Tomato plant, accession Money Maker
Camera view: tilt-top (135 deg); turntable rotation: 60 degrees
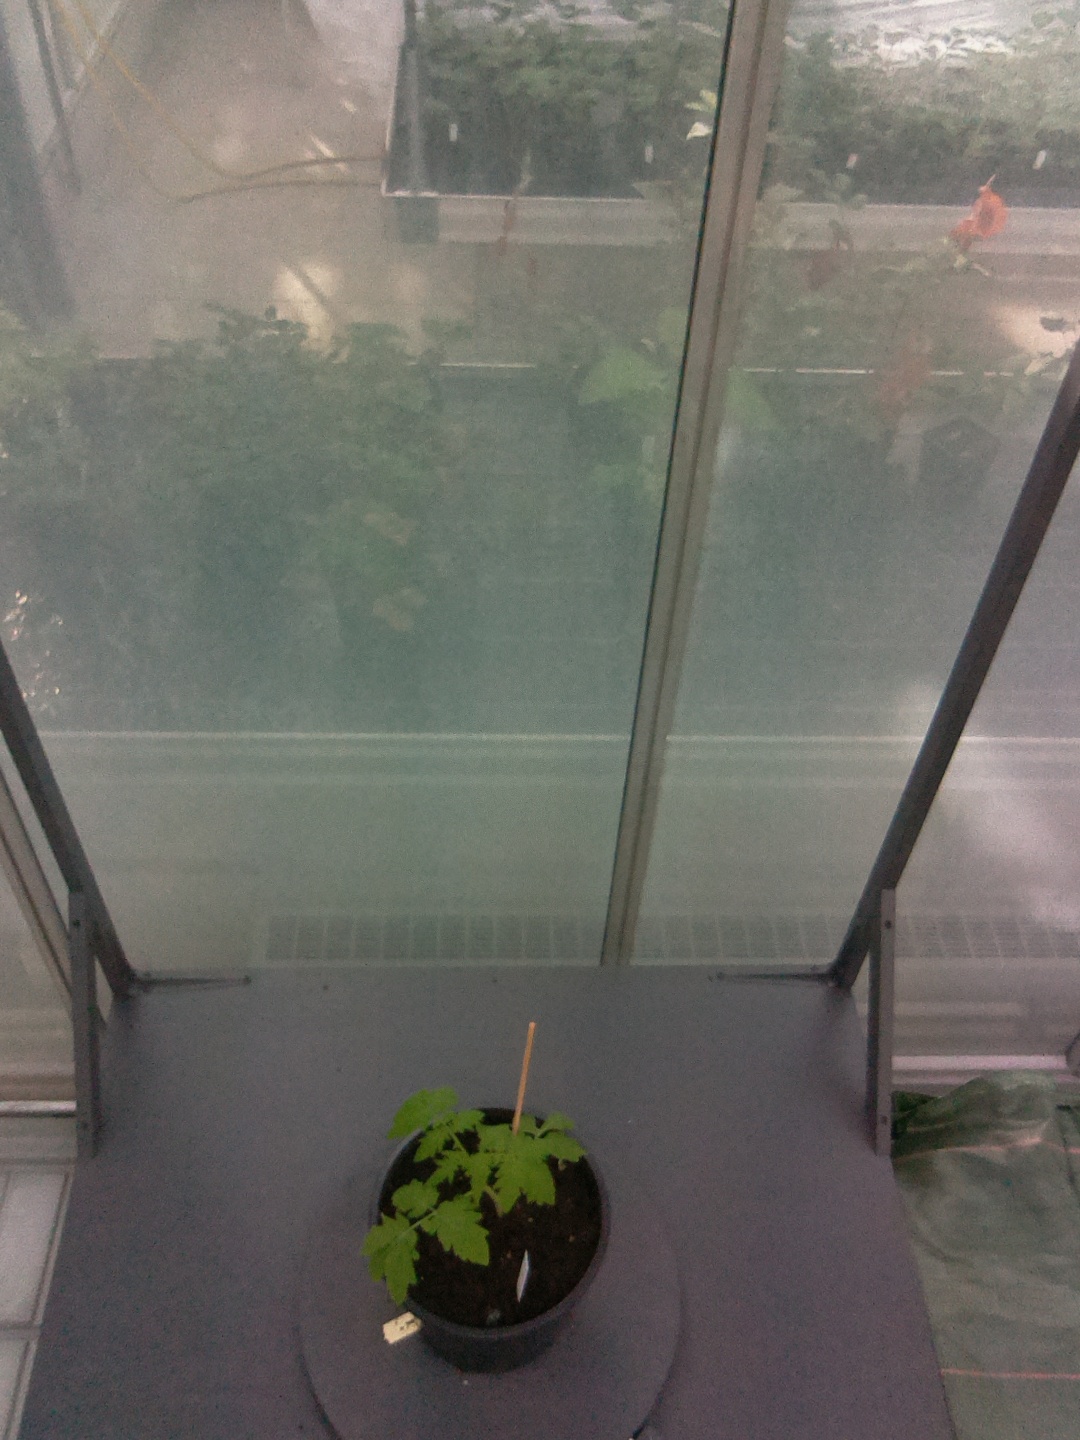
BBCH growth stage 13: 6 of true leaves visible